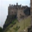
Label: castle